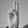
ASL letter: U